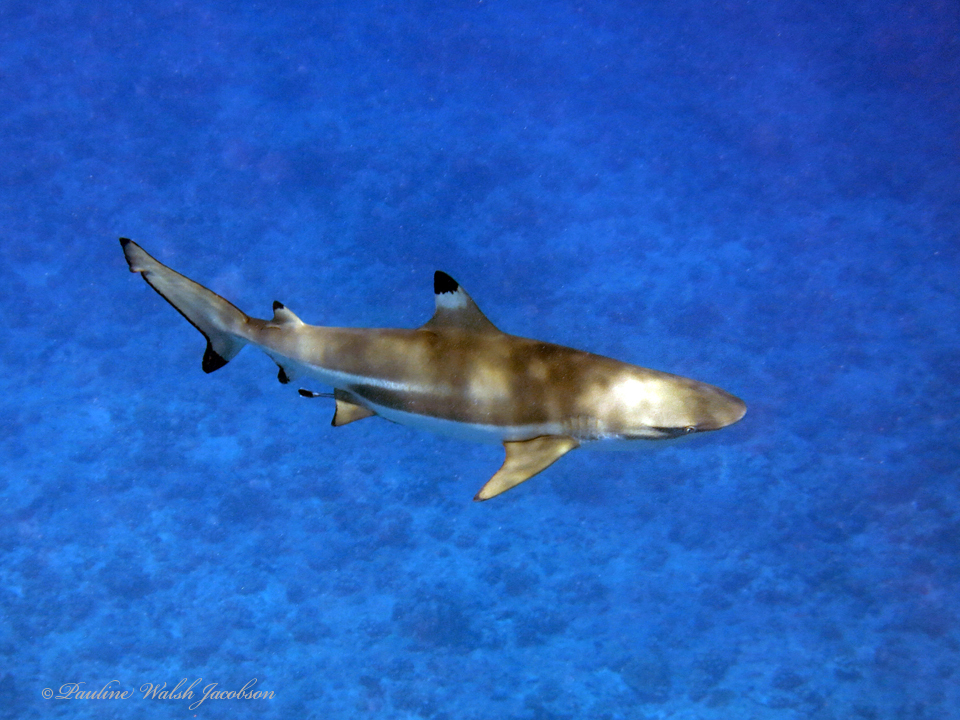
Carcharhinus melanopterus (Blacktip Reef Shark)